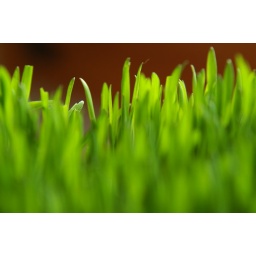
The grass is greener in the kitchen in Switzerland